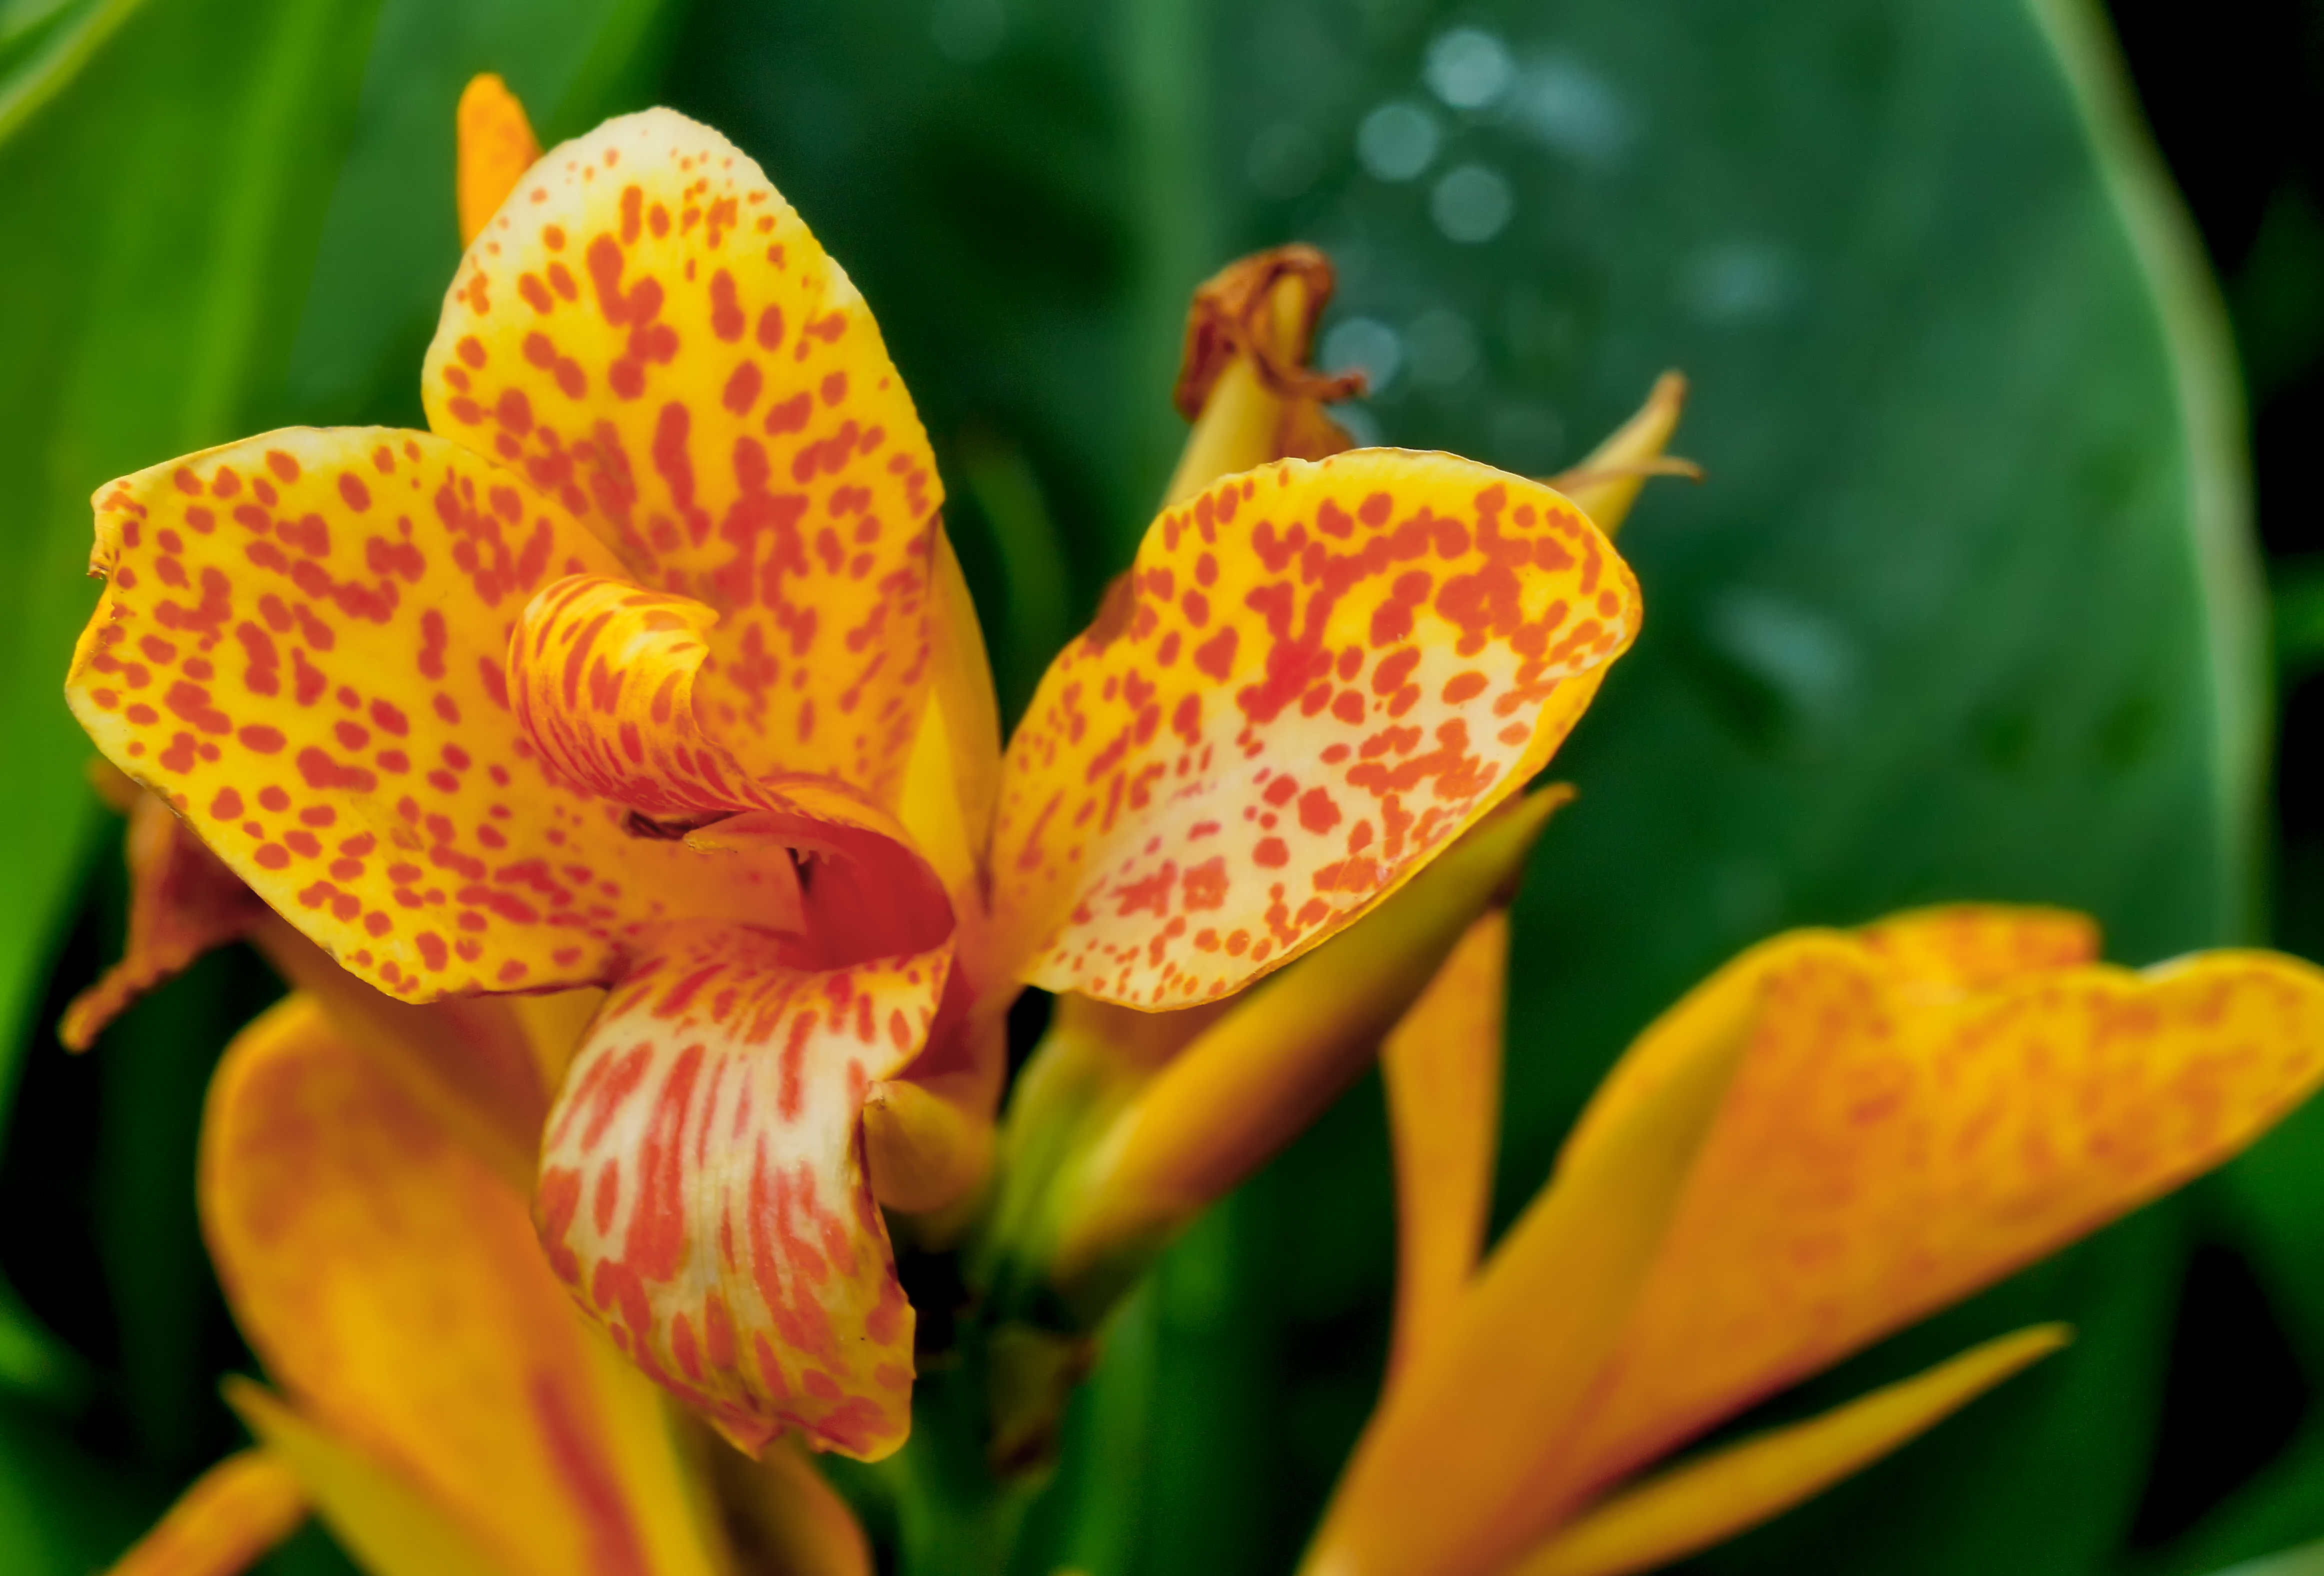
plant, leaf, flower, petal, red, botany, yellow, flora, wildflower, finland, helsinki, macro photography, flowering plant, canna lily, plant stem, land plant, canna family